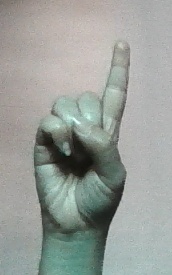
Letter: bb